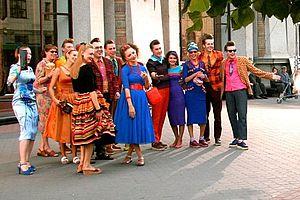
Les stilyagi désignent les membres d’une sous-culture subversive apparue en URSS, qui s’est développée au sein de la jeunesse des grandes villes soviétiques dès la fin des années 1940.